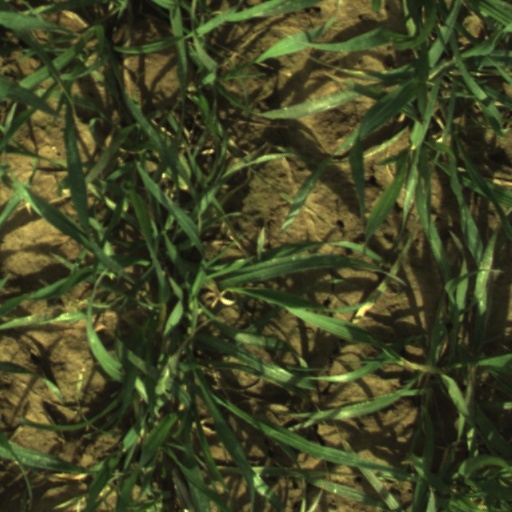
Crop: wheat